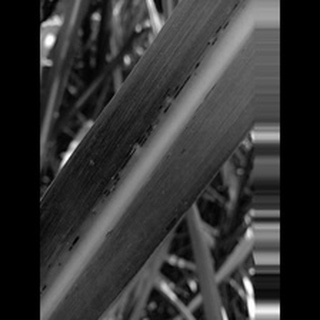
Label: sugarcane_rust